Answer in natural language. Is matte black floor lamp with white shade (marked A) to the right of sixdrawer dresser in gray (marked B)? Choose between the following options: yes or no
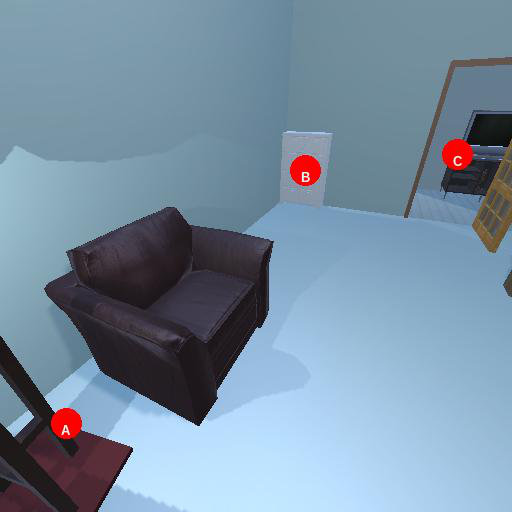
<answer>no</answer>